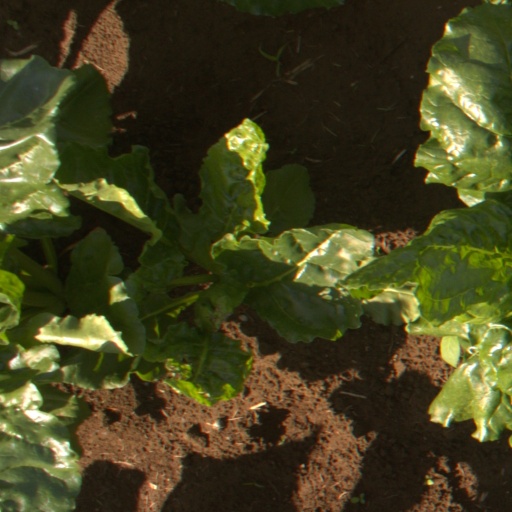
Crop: sugar beet